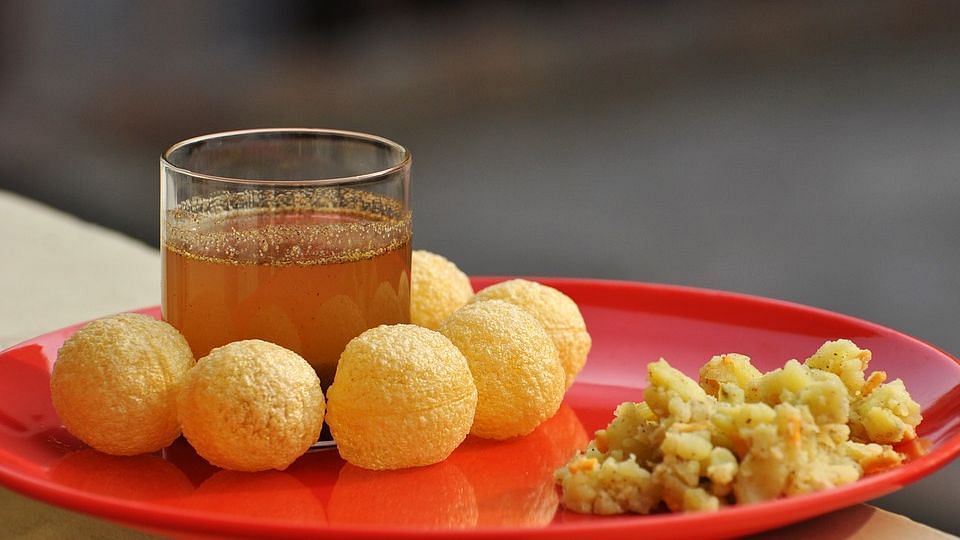
Dish: paani_puri